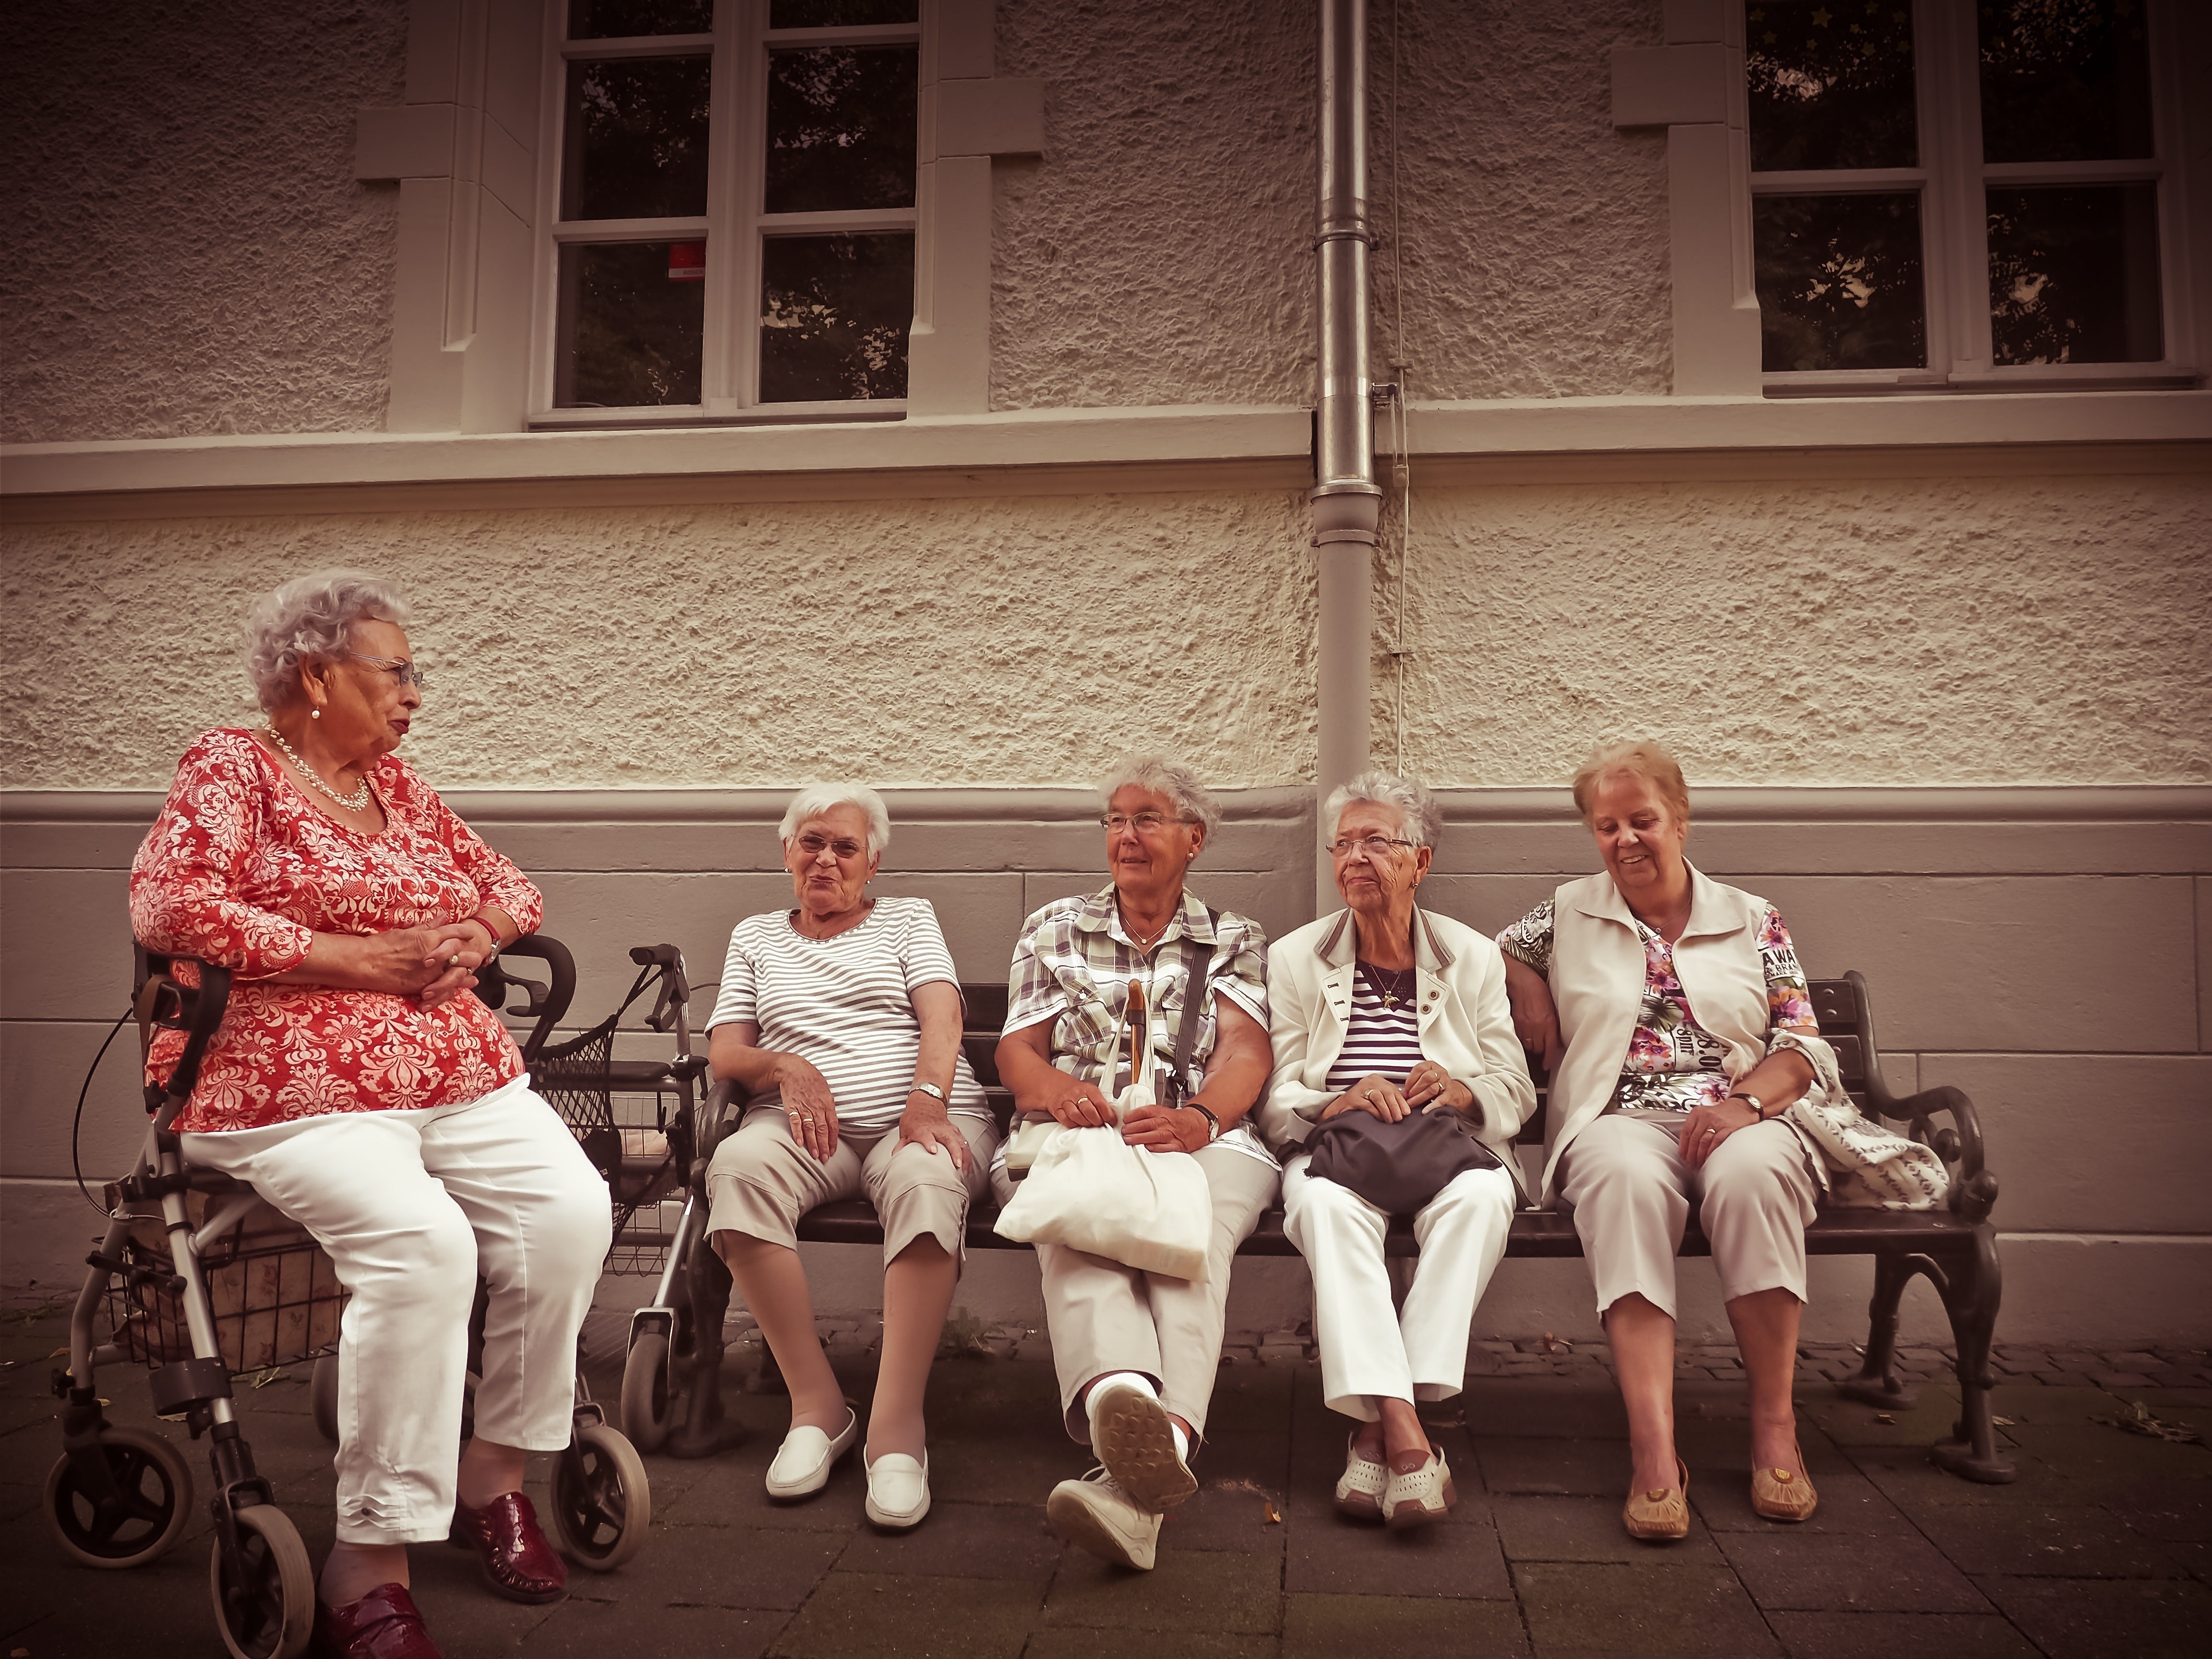
people, relax, rest, musician, street scene, talk, sit, performance art, bank, relaxation, photograph, age, break, pensioners, social group, musical theatre, retiree inside